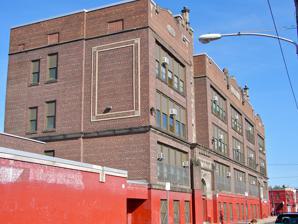
Building: Bayard Taylor School
Country: United States of America
Year built: 1908
United States historic place Bayard Taylor School U.S. National Register of Historic Places Bayard Taylor School, September 2010 Show map of Philadelphia Show map of Pennsylvania Show map of the United States Location 3698 N. Randolph St., Philadelphia, Pennsylvania Coordinates 40°0′25″N 75°8′19″W / 40.00694°N 75.13861°W / 40.00694; -75.13861 Area 2.5 acres (1.0 ha) Built 1907–1908 Built by David Peoples Architect Henry deCourcy  Richards Architectural style Colonial Revival, Late Gothic Revival MPS Philadelphia Public Schools TR NRHP reference No. 88002329 Added to NRHP November 18, 1988 Bayard Taylor School is a historic elementary school located in the Hunting Park neighborhood of Philadelphia, Pennsylvania . It is part of the School District of Philadelphia . The building was designed by Henry deCourcy Richards and built in 1907–1908. It is a three-story, seven-bay, brick building with a raised basement in the Colonial Revival / Late Gothic Revival -style. It features an ornate entrance pavilion, stone detailing, and a brick parapet . The school was named for poet and author Bayard Taylor (1825–1878). The building was added to the National Register of Historic Places in 1988. References